Alimos metro station

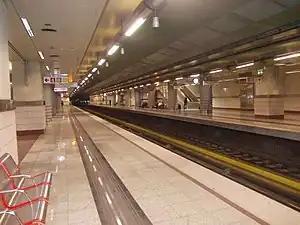
Station platforms

Alimos is an intermediate station on Athens Metro Line 2. It opened with the Elliniko extension on 26 July 2013. The station is adjacent to Vouliagmenis Avenue.